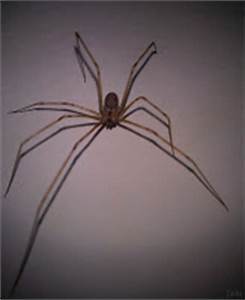
Label: spider